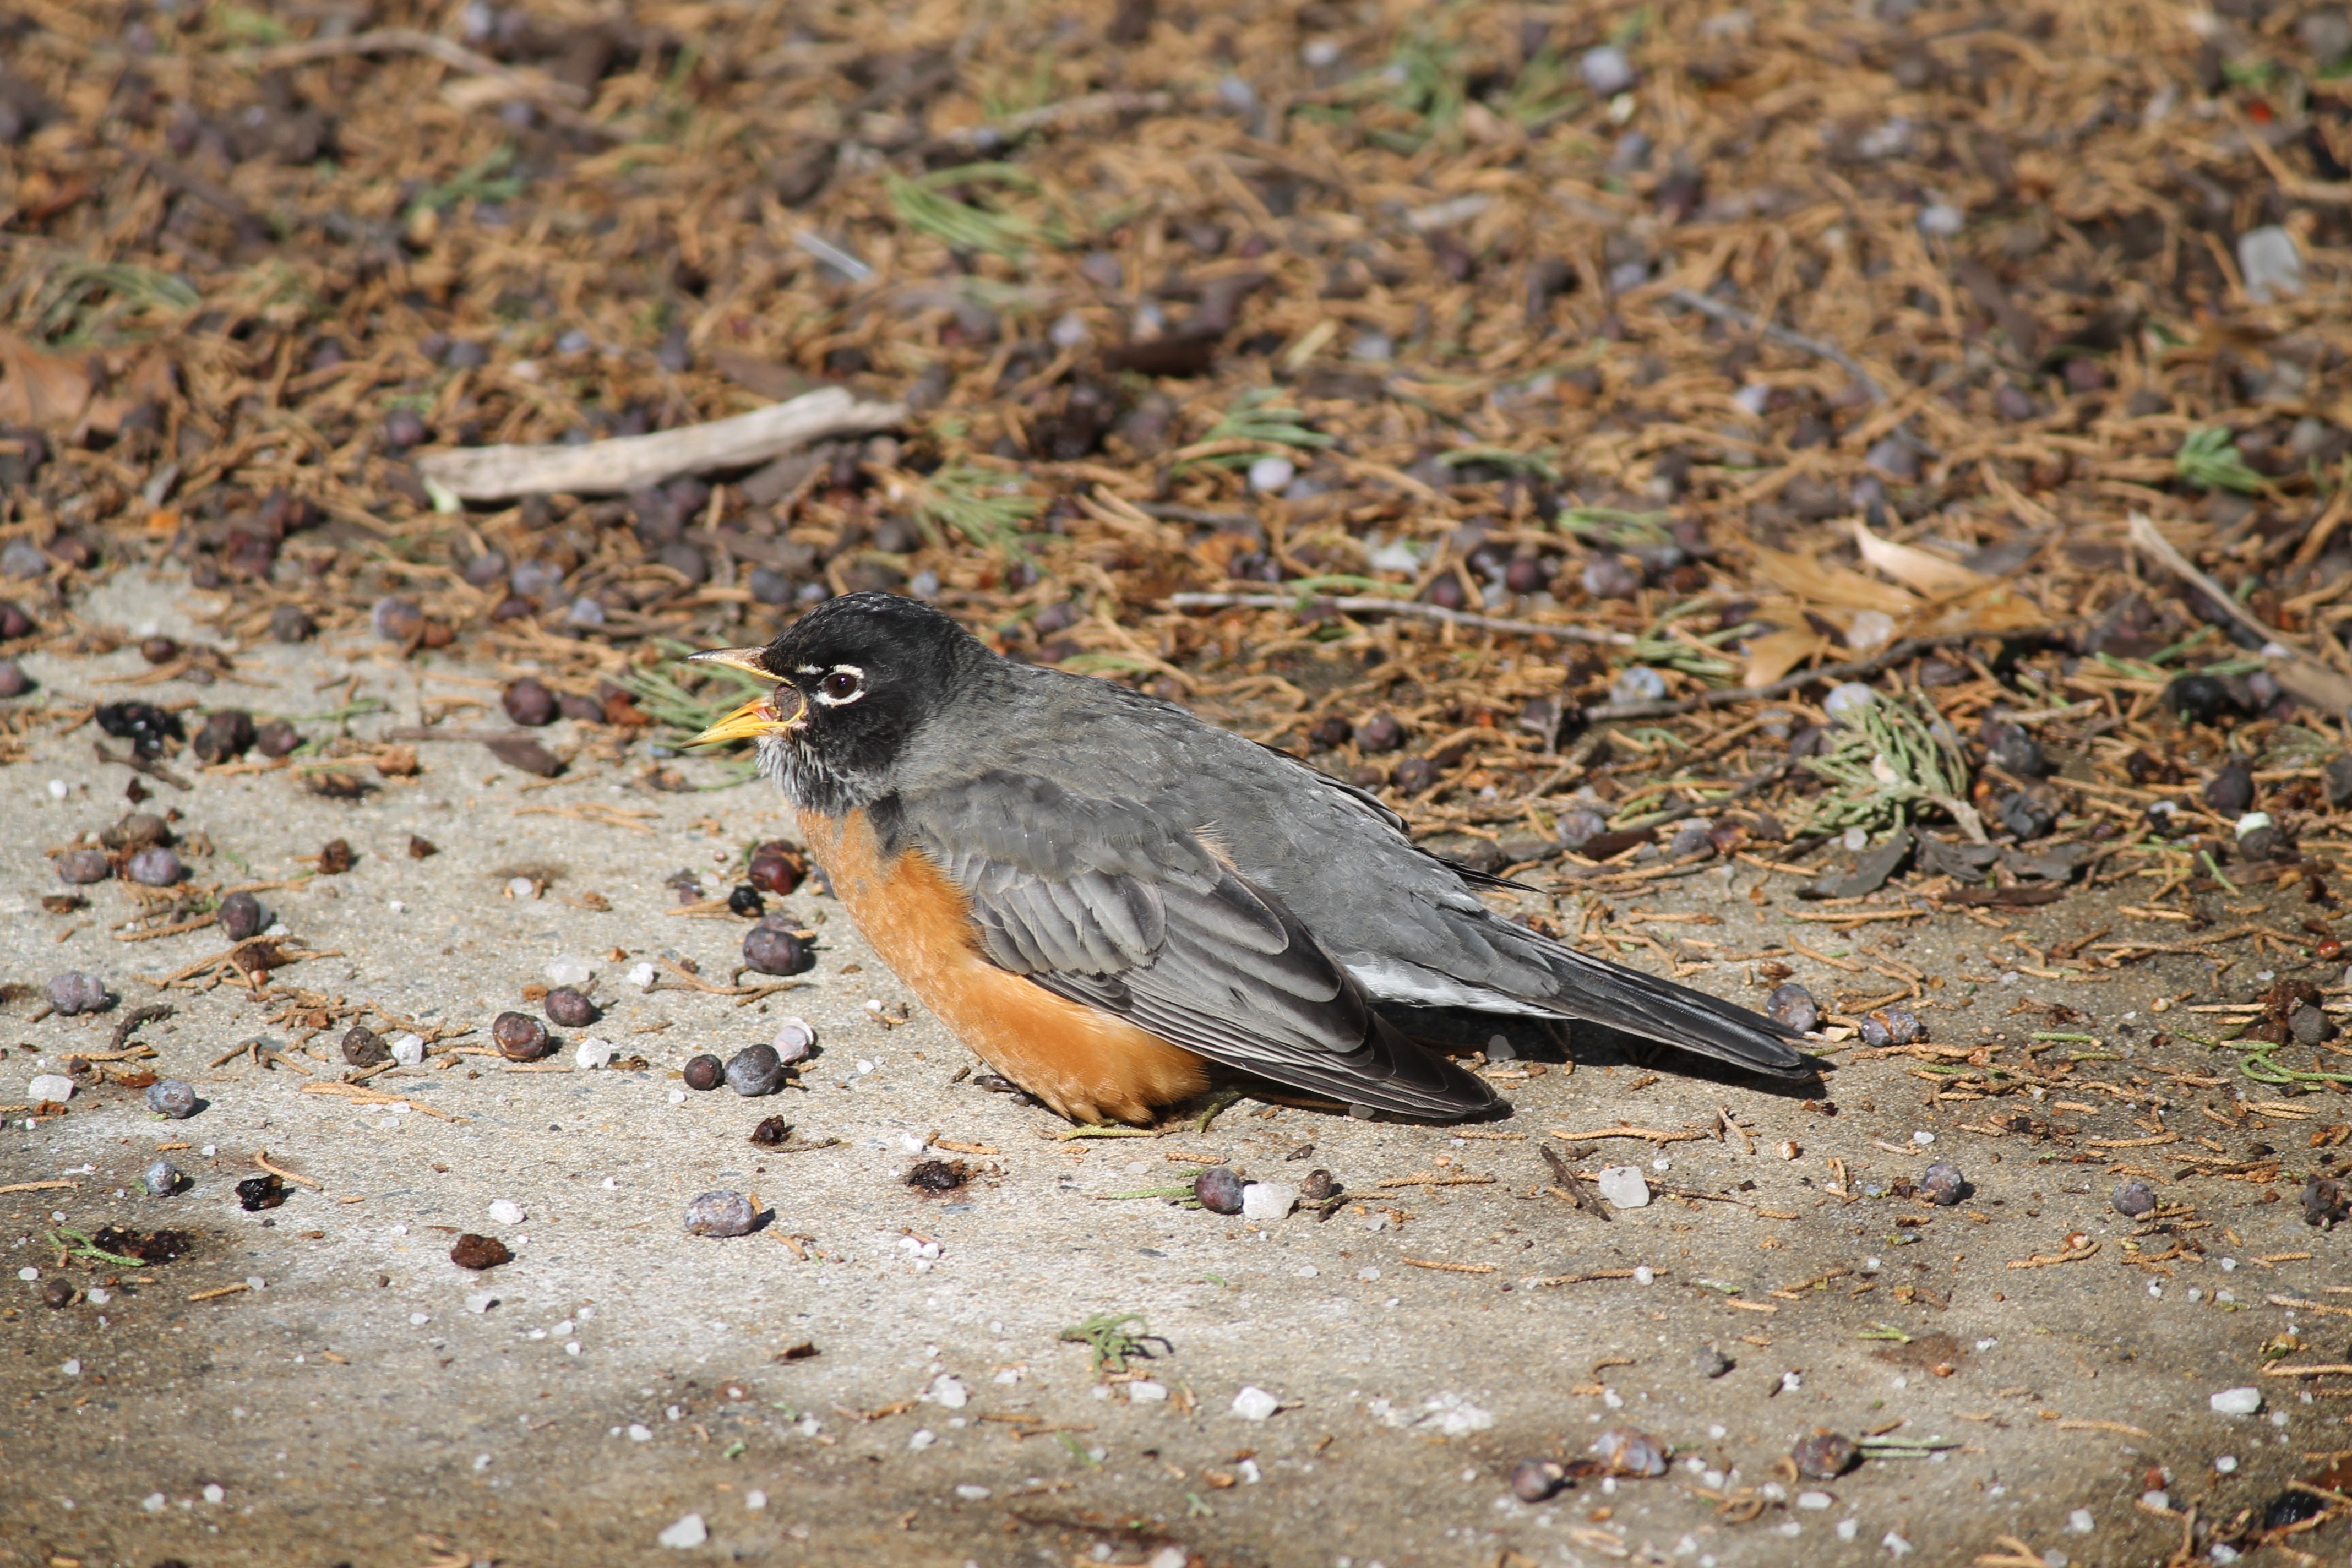
nature, bird, wing, wildlife, wild, beak, robin, fauna, songbird, vertebrate, finch, blackbird, american robin, turdus migratorius, old world flycatcher, perching bird, emberizidae